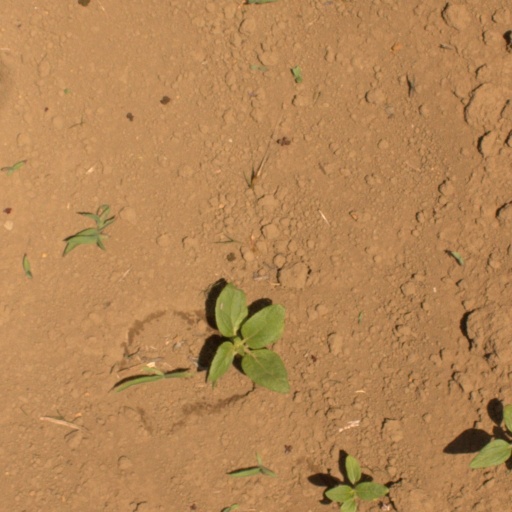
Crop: Jerusalem artichoke